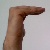
The image shows a hand gesture representing a space in Indian Sign Language.